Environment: real
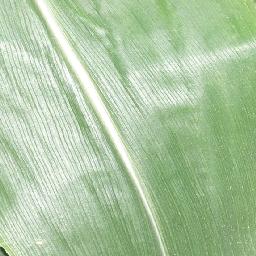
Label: healthy